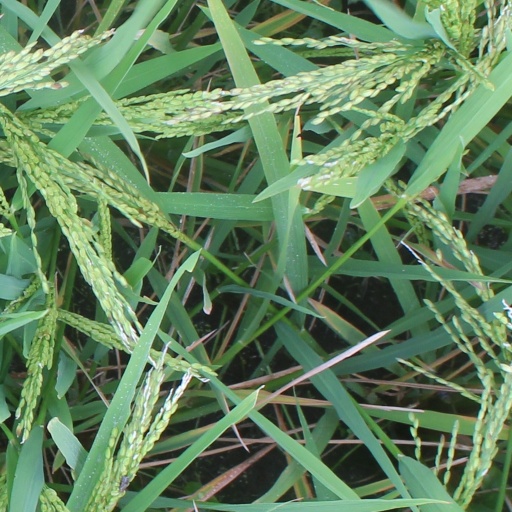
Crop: rice